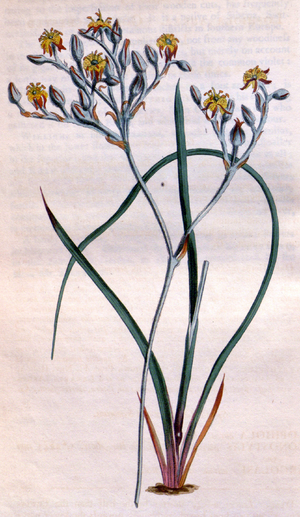
Lophiola est un genre de plantes à fleurs de la famille des liliacées selon la classification classique de Cronquist, des narthéciacées selon la classification phylogénétique.
Lophiola aurea est une espèce de plantes de la famille des liliacées.